Jermaine Kearse

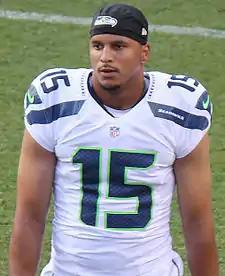
Kearse with the Seattle Seahawks in 2014

Jermaine Levan Kearse (born February 6, 1990) is an American former professional football player who was a wide receiver for eight seasons in the National Football League (NFL). He played college football for the Washington Huskies. Kearse was signed by the Seattle Seahawks as an undrafted free agent in 2012 and later won Super Bowl XLVIII with the team. After five seasons with the Seahawks, Kearse played two more seasons for the New York Jets from 2017 to 2018. In 2019, he joined the Detroit Lions, but missed the entire season due to injury.